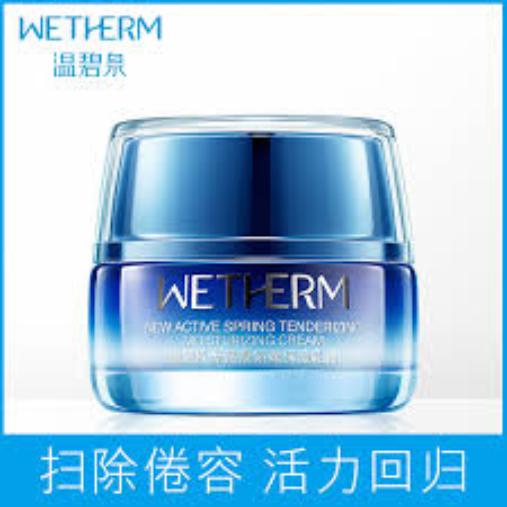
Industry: Necessities